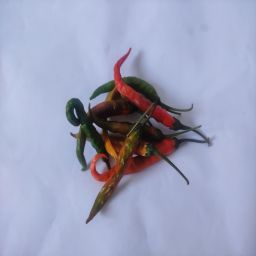
Crop: Chile Pepper
Quality: Old